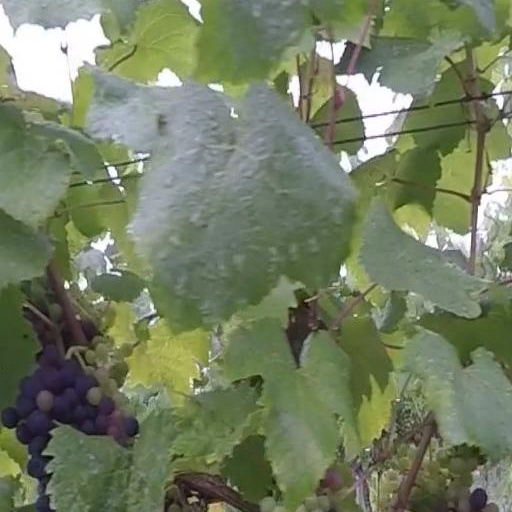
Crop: grape